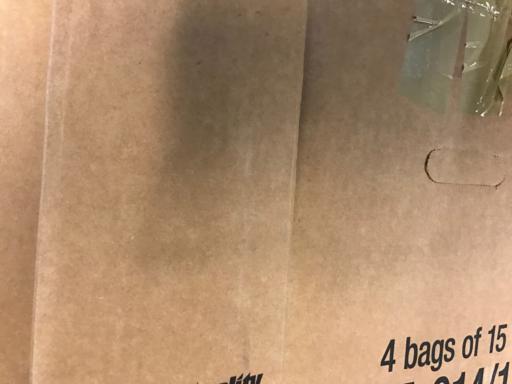
Label: cardboard